Stubb Glacier

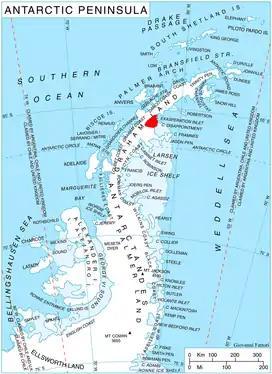
Location of Aristotle Mountains on the Antarctic Peninsula

Stubb Glacier is 11 nautical miles (20 km) long in Aristotle Mountains on the east coast of Graham Land, flowing east from Mount Sara Teodora into Scar Inlet between Mount Queequeg and Tashtego Point. The lower reaches of this glacier were surveyed and photographed by the Falkland Islands Dependencies Survey (FIDS) in 1947, and the upper reaches were surveyed in 1955. Named by the United Kingdom Antarctic Place-Names Committee (UK-APC) in 1956 after the second mate on the "Pequod" in Herman Melville's "Moby Dick".